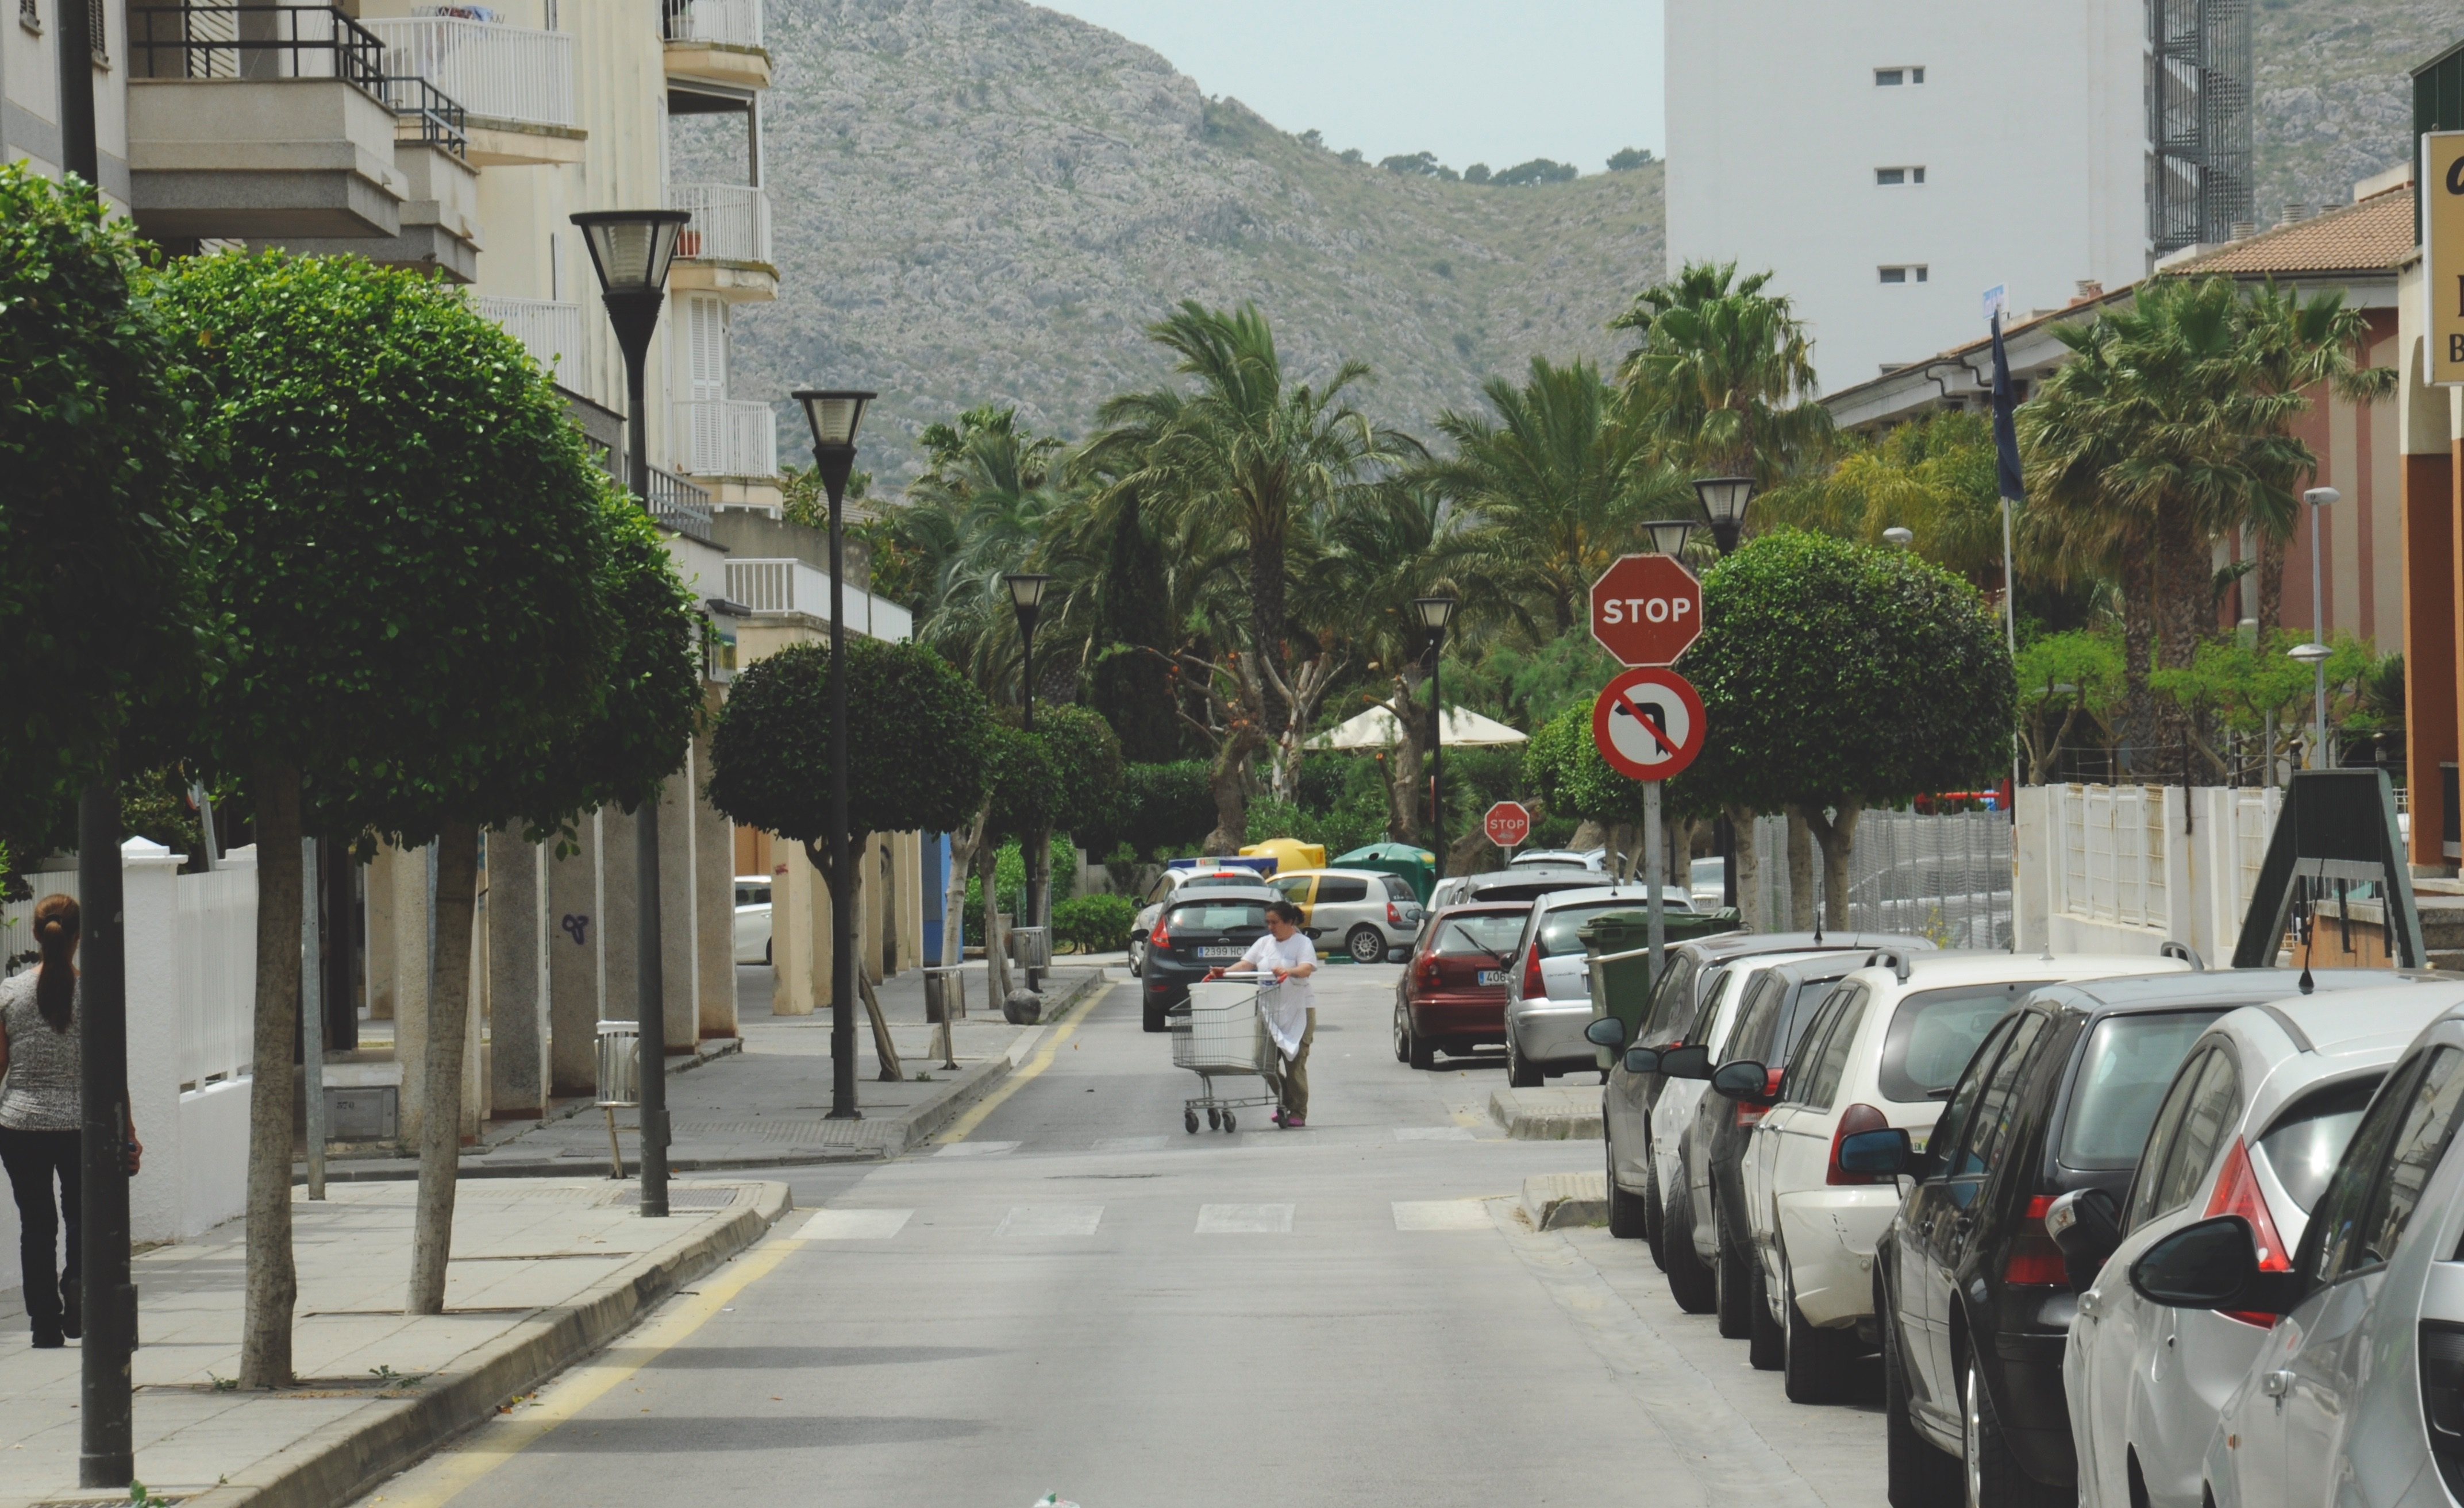
pedestrian, road, traffic, street, sidewalk, town, city, downtown, lane, infrastructure, neighbourhood, residential area, human settlement